History of Transylvania

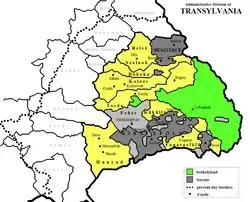
Green, yellow and grey map

The relative calmness of public conditions in Transylvania is reflected in the list of the voivodes in the 14th century. Individuals and families who enjoyed the Hungarian king's trust hold the extremely prestigious office for long periods, which ensured a political continuity: Thomas Szécsényi for 22 years, the Lackfi family for 26 years, and Ladislaus Losonci for 15 years. The Voivode of Transylvania was the governor, chief magistrate, and the military commander of the Transylvania's counties, his authority included the Székely and Saxon territories as well. The Székely and Saxon areas were governed by the Count of the Székelys and Count of the Saxons who were nominally independent from the Transylvanian voivode, and the Székelys and Saxons insisted for this status, because they were afraid that if they came under common judicial and administrative authority with the Hungarian nobility, their specific legal order would be pushed into the background by the influence of Hungarian noble law. The unified control of Transylvania was in the interests of the Hungarian kings, harmony among the chief officials of Transylvania was ensured that the Count of the Székelys, who was also the count of three of the four Saxon districts (Beszterce, Brassó, Medgyes-Selyk), was appointed from among the close relatives of the voivode. King Louis I of Hungary entrusted Transylvania to the Lackfi family for the posts of the Voivode of Transylvania and the Count of the Székelys for most of the period between 1344 and 1376. The voivode represented Transylvania to the outside world. Inside Transylvania, the voivode was the connection between the social groups that were different by language, custom, interest, and law. The first institutional relations of the three feudal nations (Hungarian nobles, Székelys, Saxons) were forged through the voivode. Legal, administrative or military questions often arose in which the three nations were interested. The Hungarian king was supposed to call a general council, but he usually entrusted this task to the Transylvanian voivode. The diets at Torda (now Turda in Romania) were a frequent occurrence in the 14th century, which helped to the leaders of the three nations to take note of their common interests. The Ottoman threat made the cooperation especially urgent.